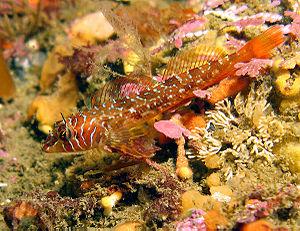
Les Cottidés sont une famille de poissons regroupant les cottes, chabots et chaboisseaux. Il s'agit d'espèces septentrionales vivant sur le fond et bien que la plupart des espèces soient marines, un bon nombre se retrouvent dans les eaux douces d'Asie, d'Europe et du nord de l'Amérique du Nord.
Un animal aquatique est un animal, soit vertébré soit invertébré, qui vit dans l'eau pendant la plus grande partie ou l'ensemble de sa vie.
Jordania zonope est une espèce de poissons marins de la famille des Cottidae. C'est la seule espèce de son genre Jordania. Son nom de genre commémore l'ichtyologiste américain David Starr Jordan. L'espèce vit dans l'est du Pacifique, le long de l'Amérique du Nord. D'une taille de 15 cm, elle s'accroche souvent sur les supports rocheux.